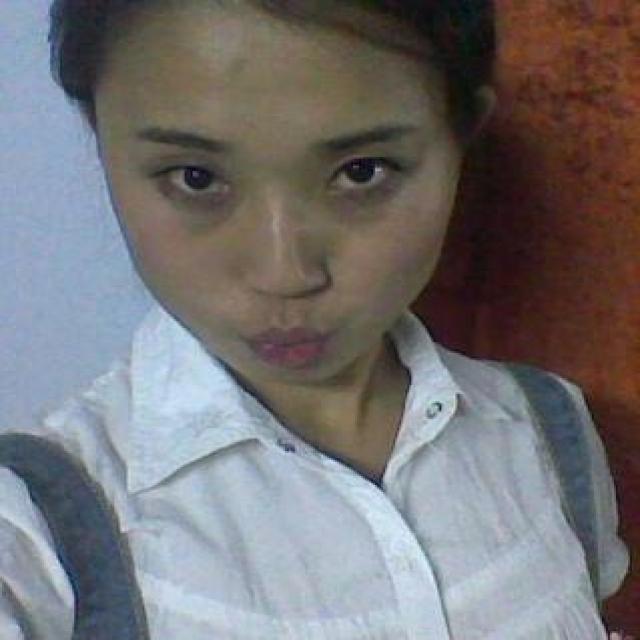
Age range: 21-44